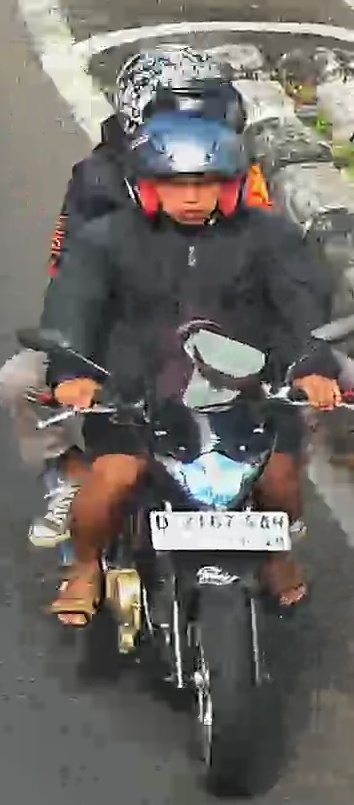
person-with-helmet: 2
person-without-helmet: 0